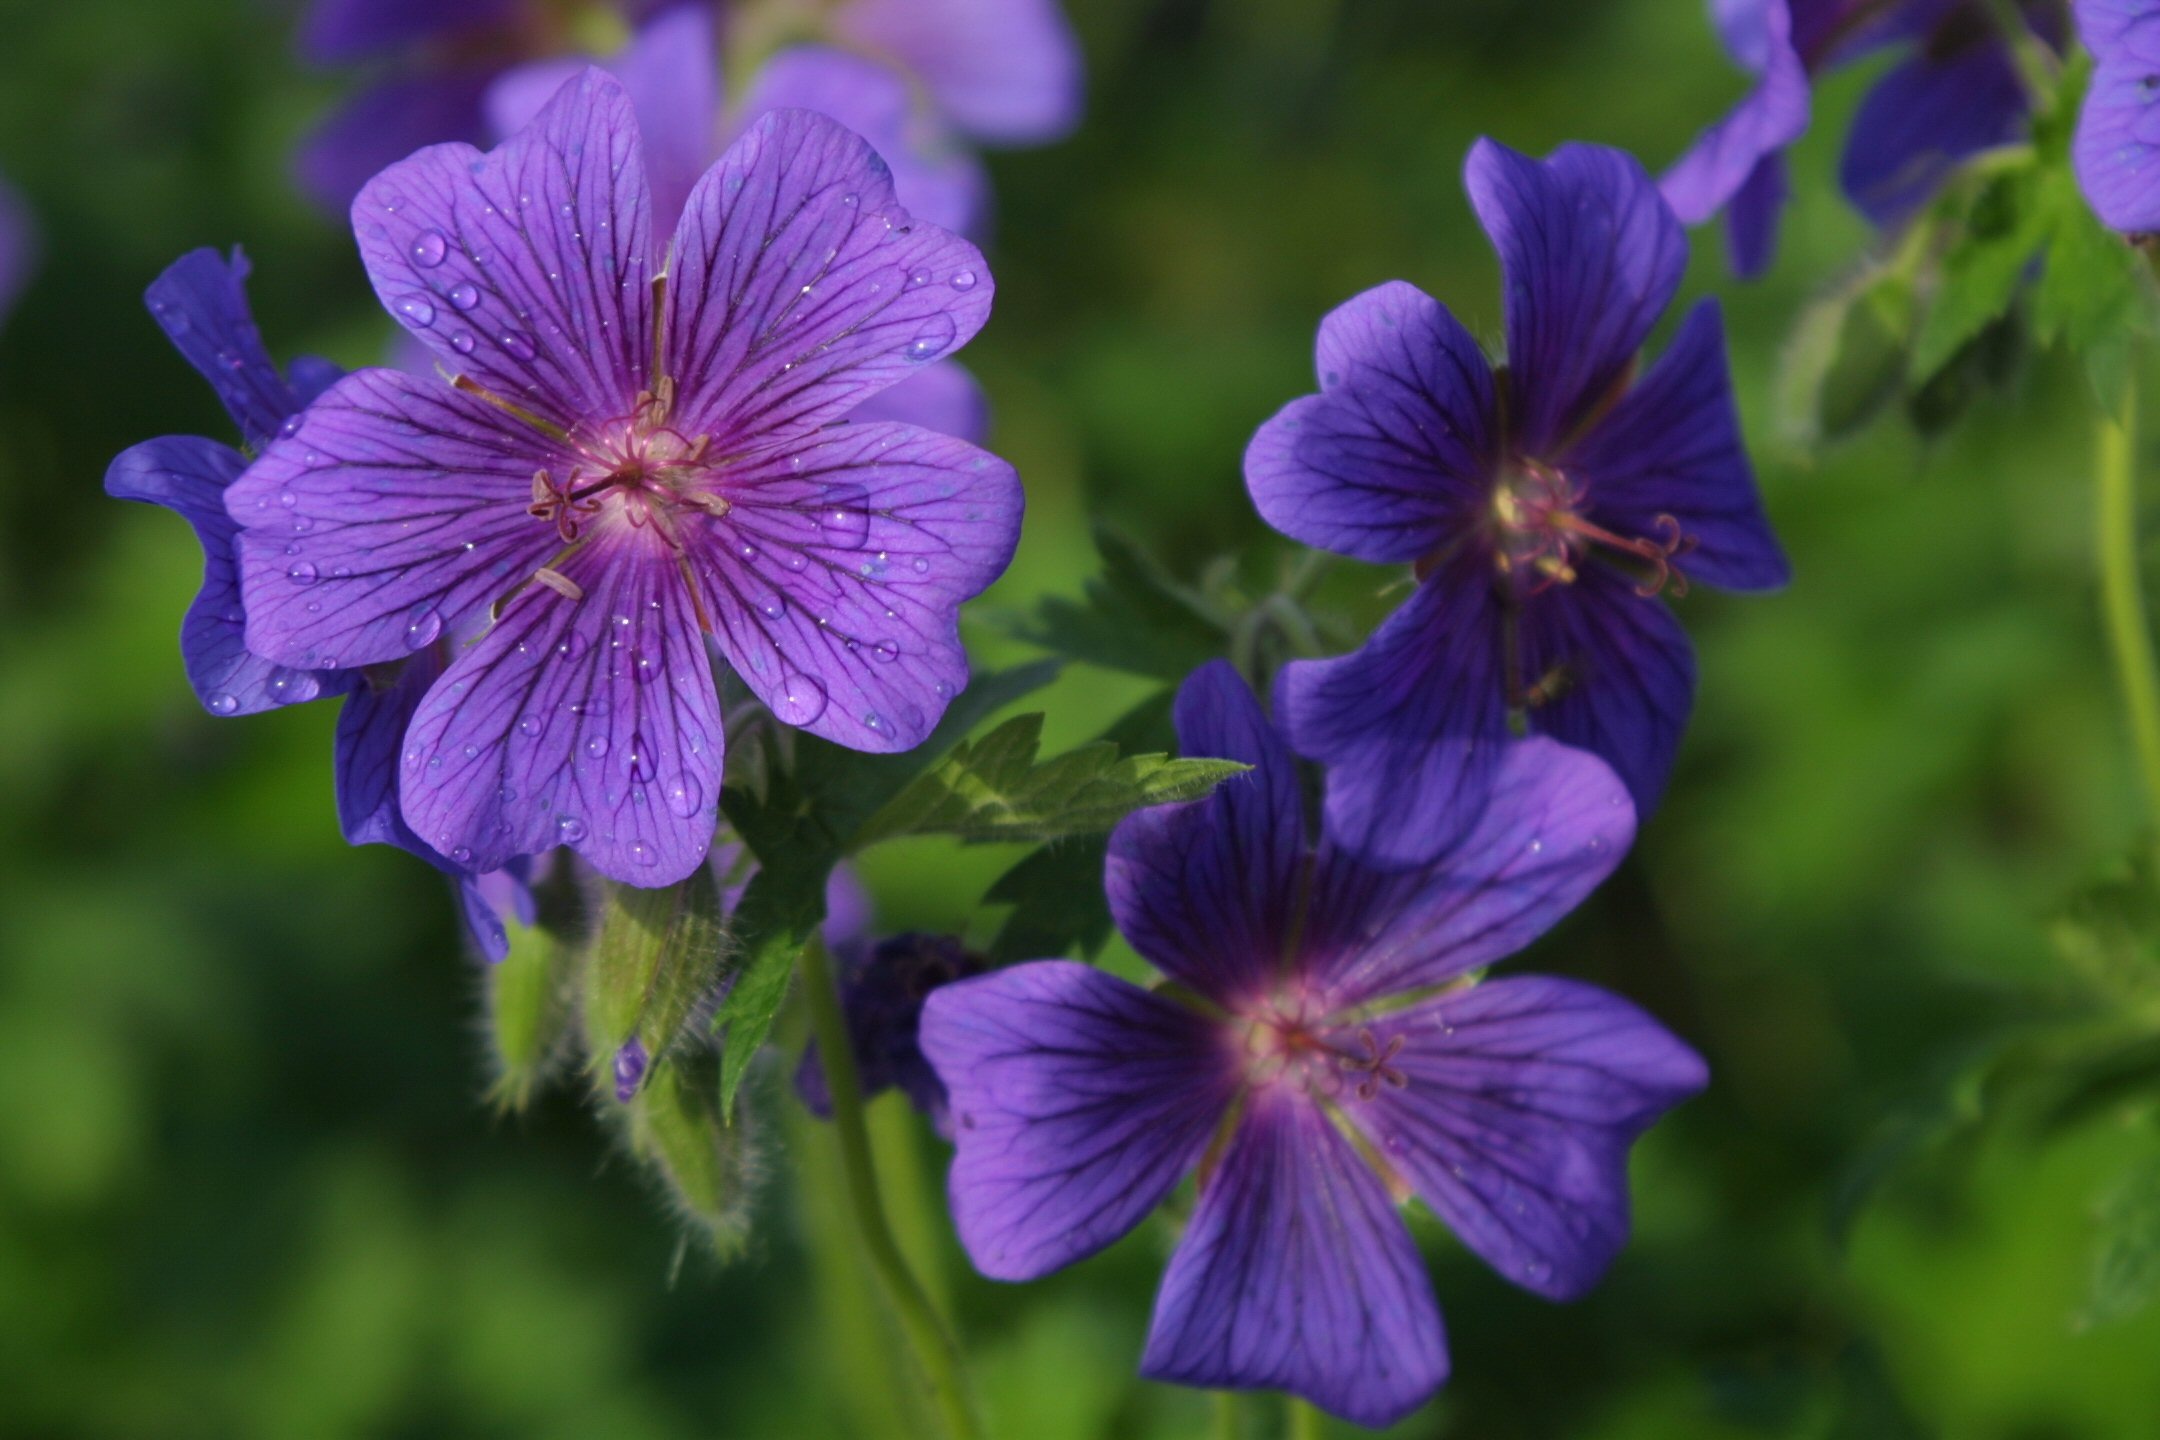
blossom, growth, plant, bunch, stem, flower, petal, bloom, floral, environment, foliage, spring, fresh, romantic, blooming, garden, flora, season, botanical, eco, ecology, wildflower, wild flowers, geranium, bright, springtime, delicate, sprig, bud, fragrant, elegance, botanic, aromatic, macro photography, flowering plant, geraniaceae, geranium cinereum, annual plant, land plant, violet family, geraniales